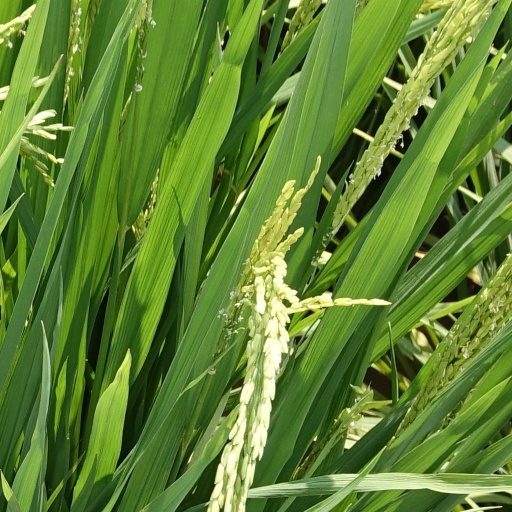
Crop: rice